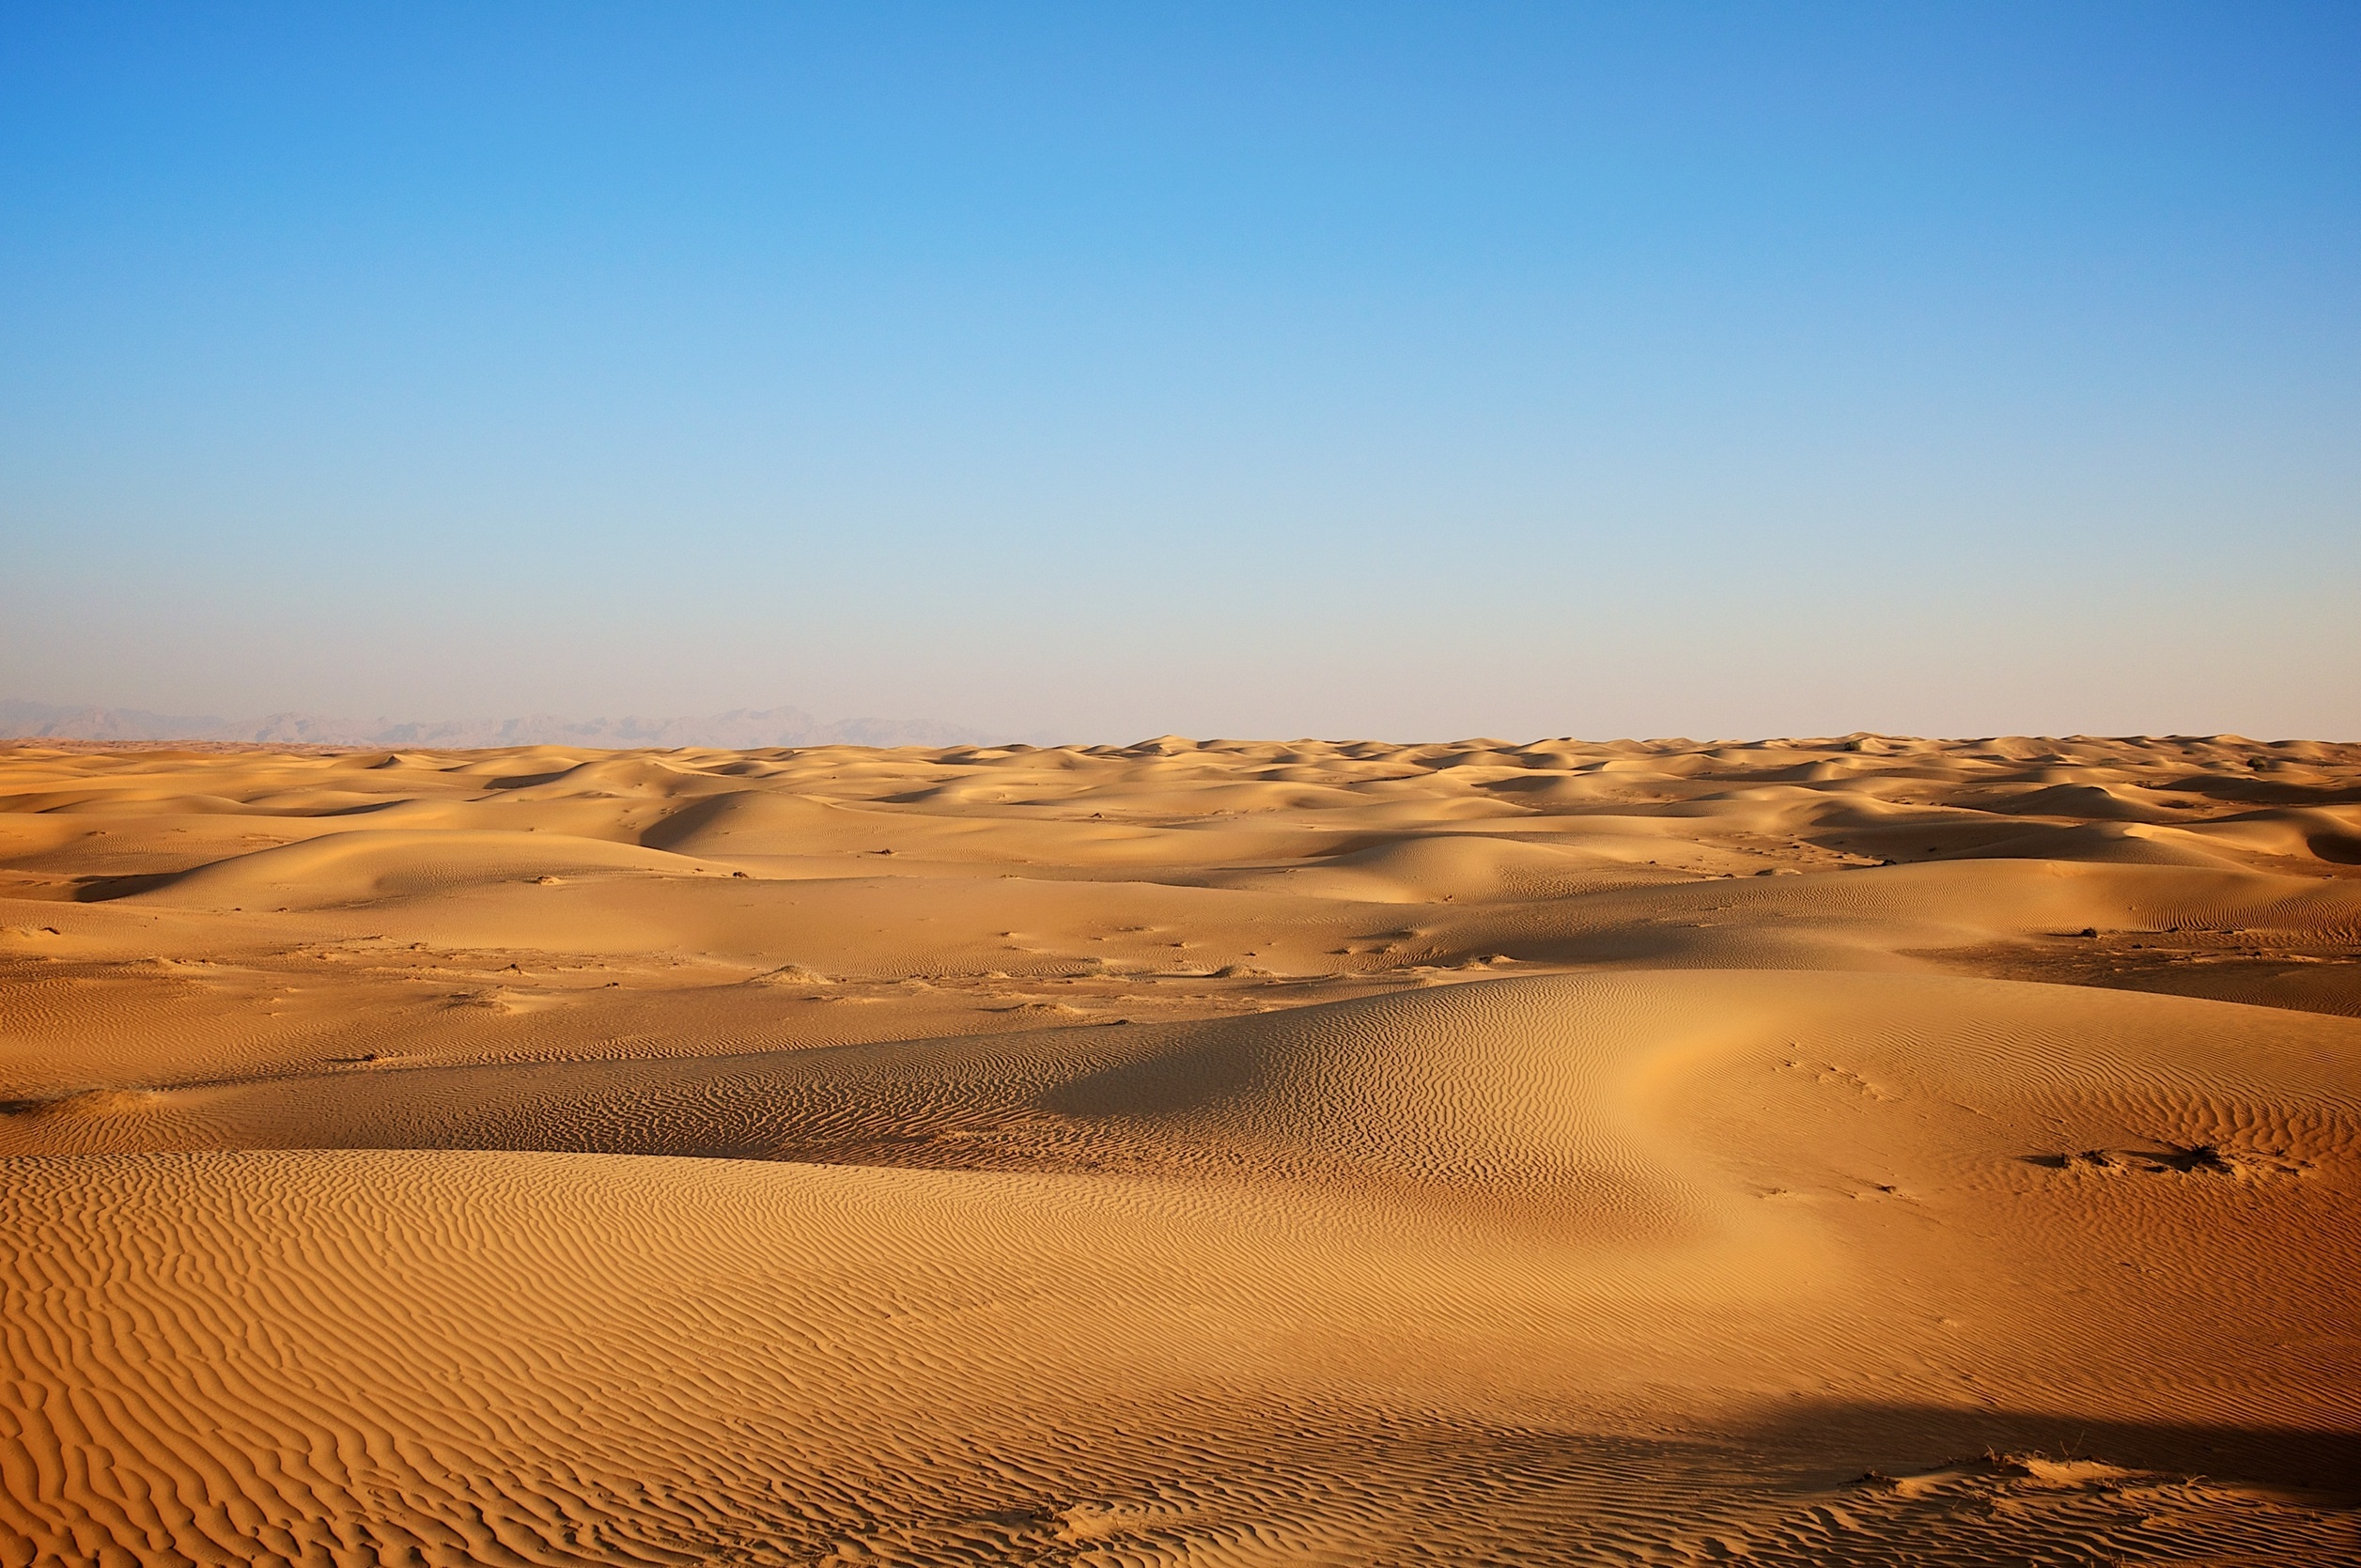
landscape, nature, sand, horizon, desert, adventure, panorama, dry, clear, pattern, yellow, extreme, terrain, plain, erosion, surface, dunes, grassland, hot, plateau, scene, habitat, sahara, wadi, landform, erg, natural environment, geographical feature, aeolian landform, viewsand